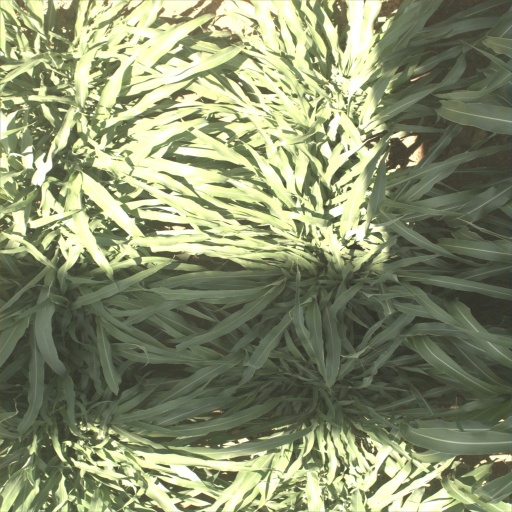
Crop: sorghum